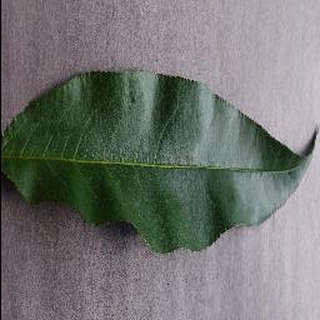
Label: healthy_peach